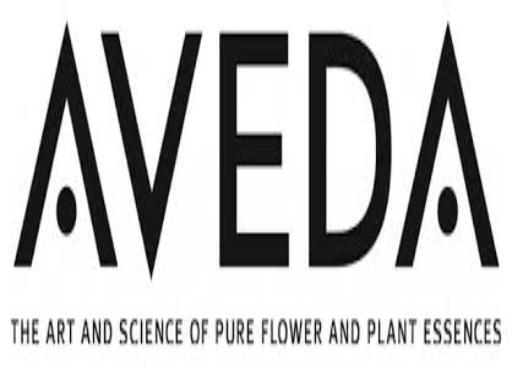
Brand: Aveda
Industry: Necessities